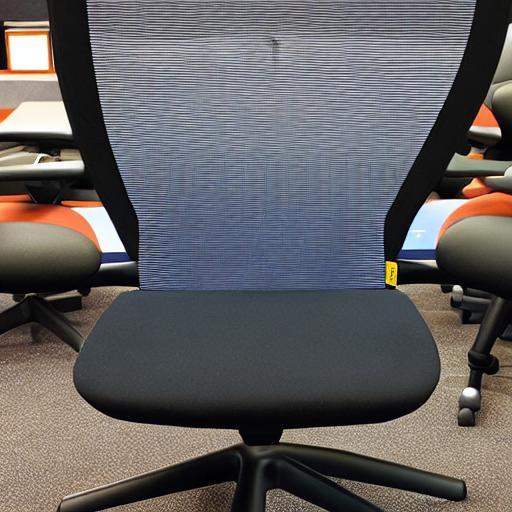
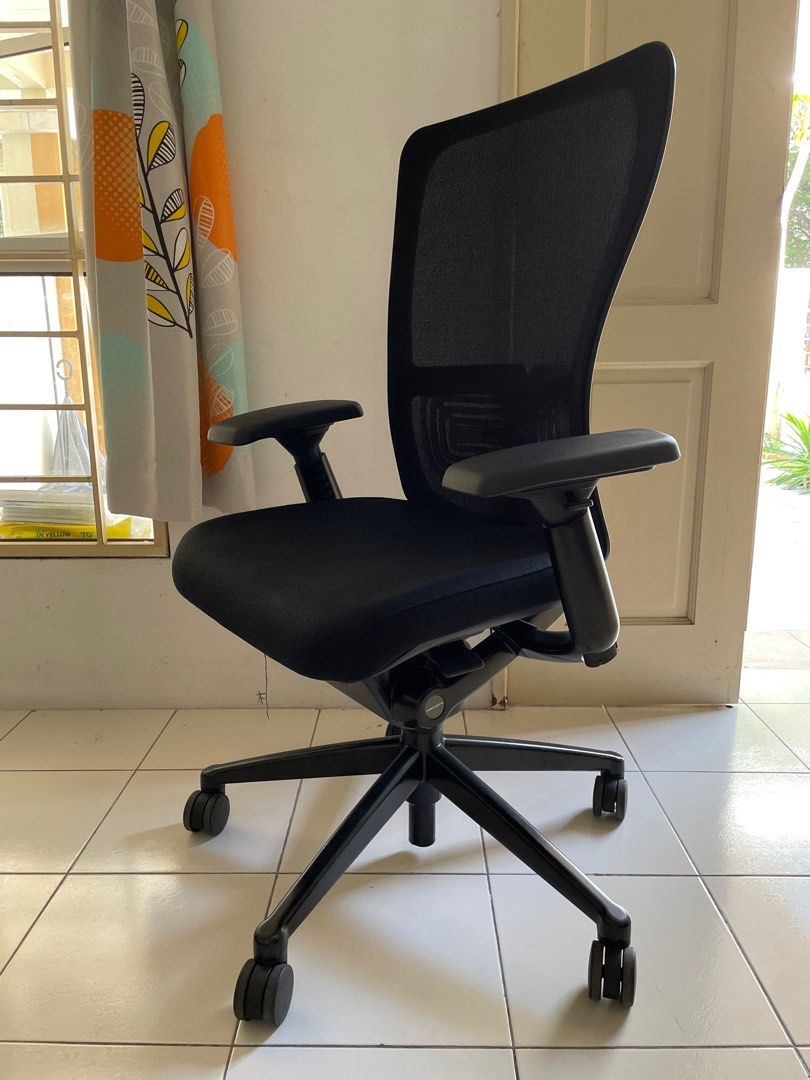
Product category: items_chair
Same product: no